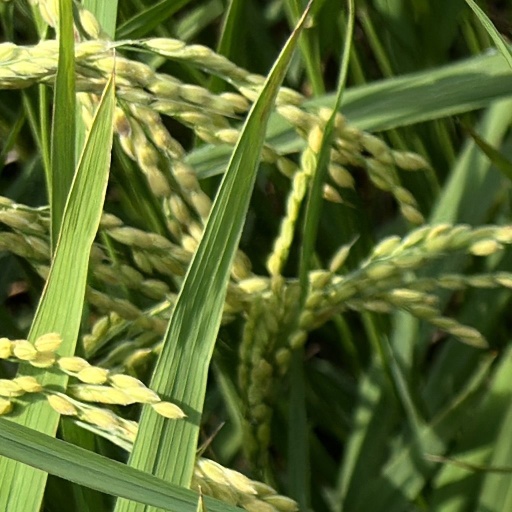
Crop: rice